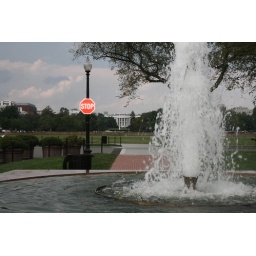
fountain with white house in the background